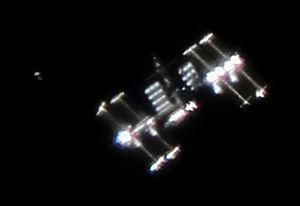
Ralf Vandebergh est un astronome et photographe néerlandais né en 1976. Il est principalement connu pour ses photographies à partir du sol d'objets du Système solaire, de satellites artificiels de la NASA et de la Station spatiale internationale.